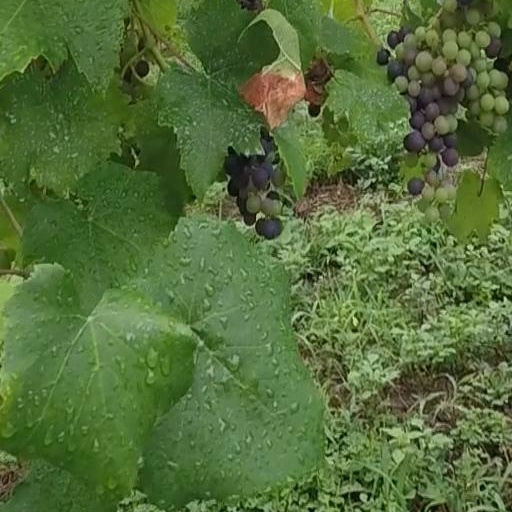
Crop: grape